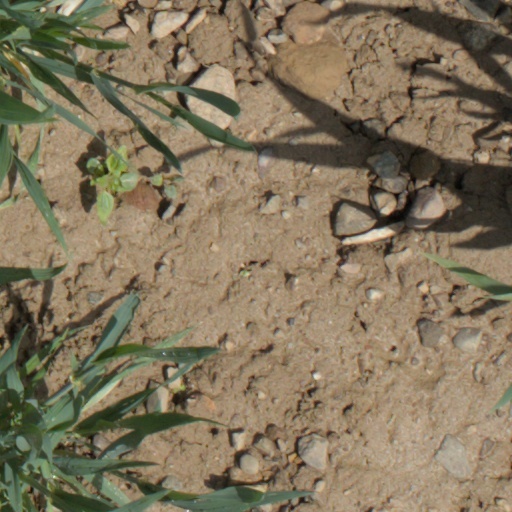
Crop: wheat